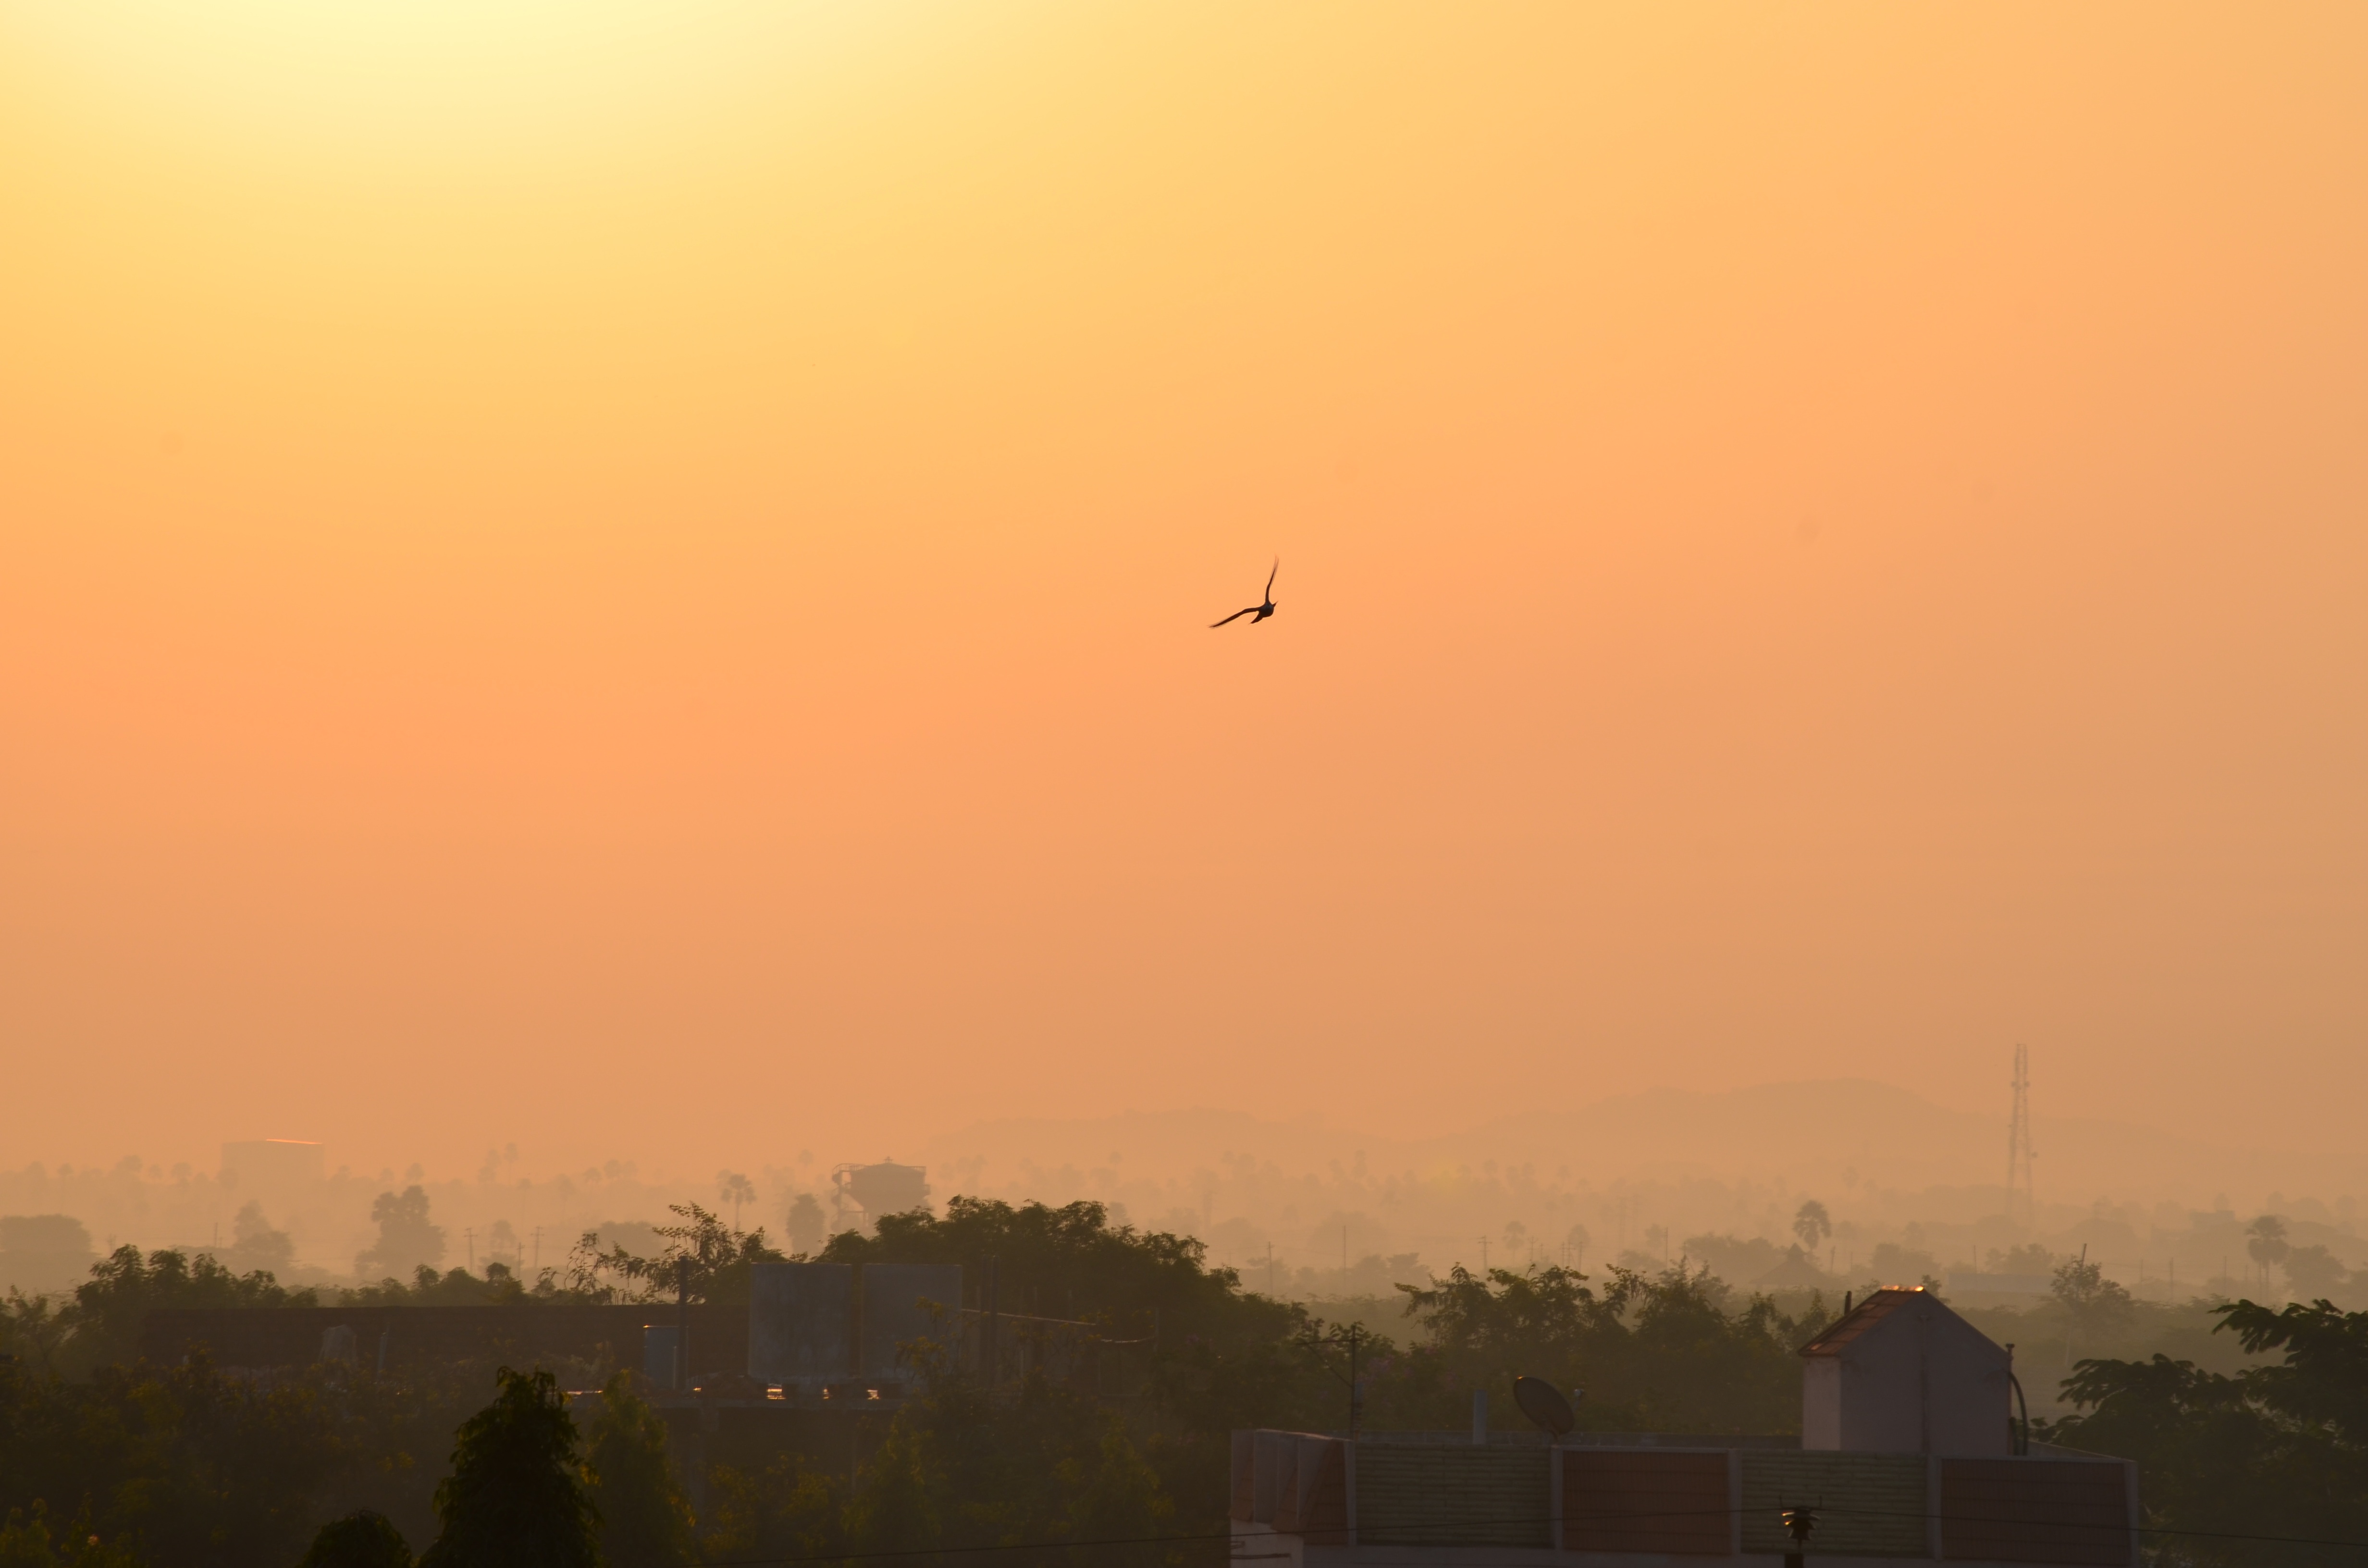
horizon, sky, sun, sunrise, sunset, mist, morning, dawn, dusk, evening, haze, afterglow, atmospheric phenomenon